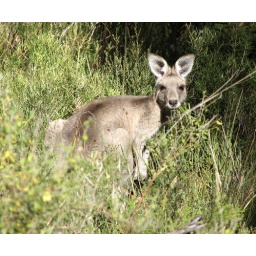
Same Kangaroo as previous shot, eating in the grass beside the track. Girraween, Queensland, Australia